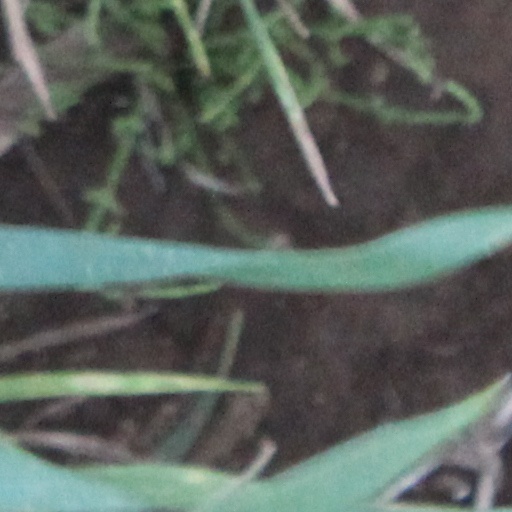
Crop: wheat